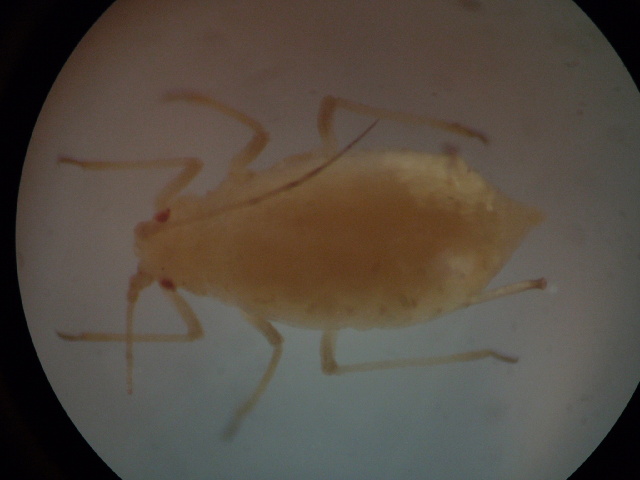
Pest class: green_peach_aphid